Maha Nand Singh

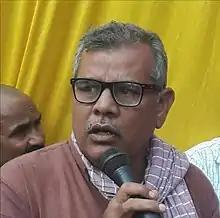

Maha Nand Singh is an Indian politician from Bihar and a Member of the Bihar Legislative Assembly. Maha Nand Singh won the Arwal Assembly constituency on the CPI(M–L)L ticket in the 2020 Bihar Legislative Assembly election.